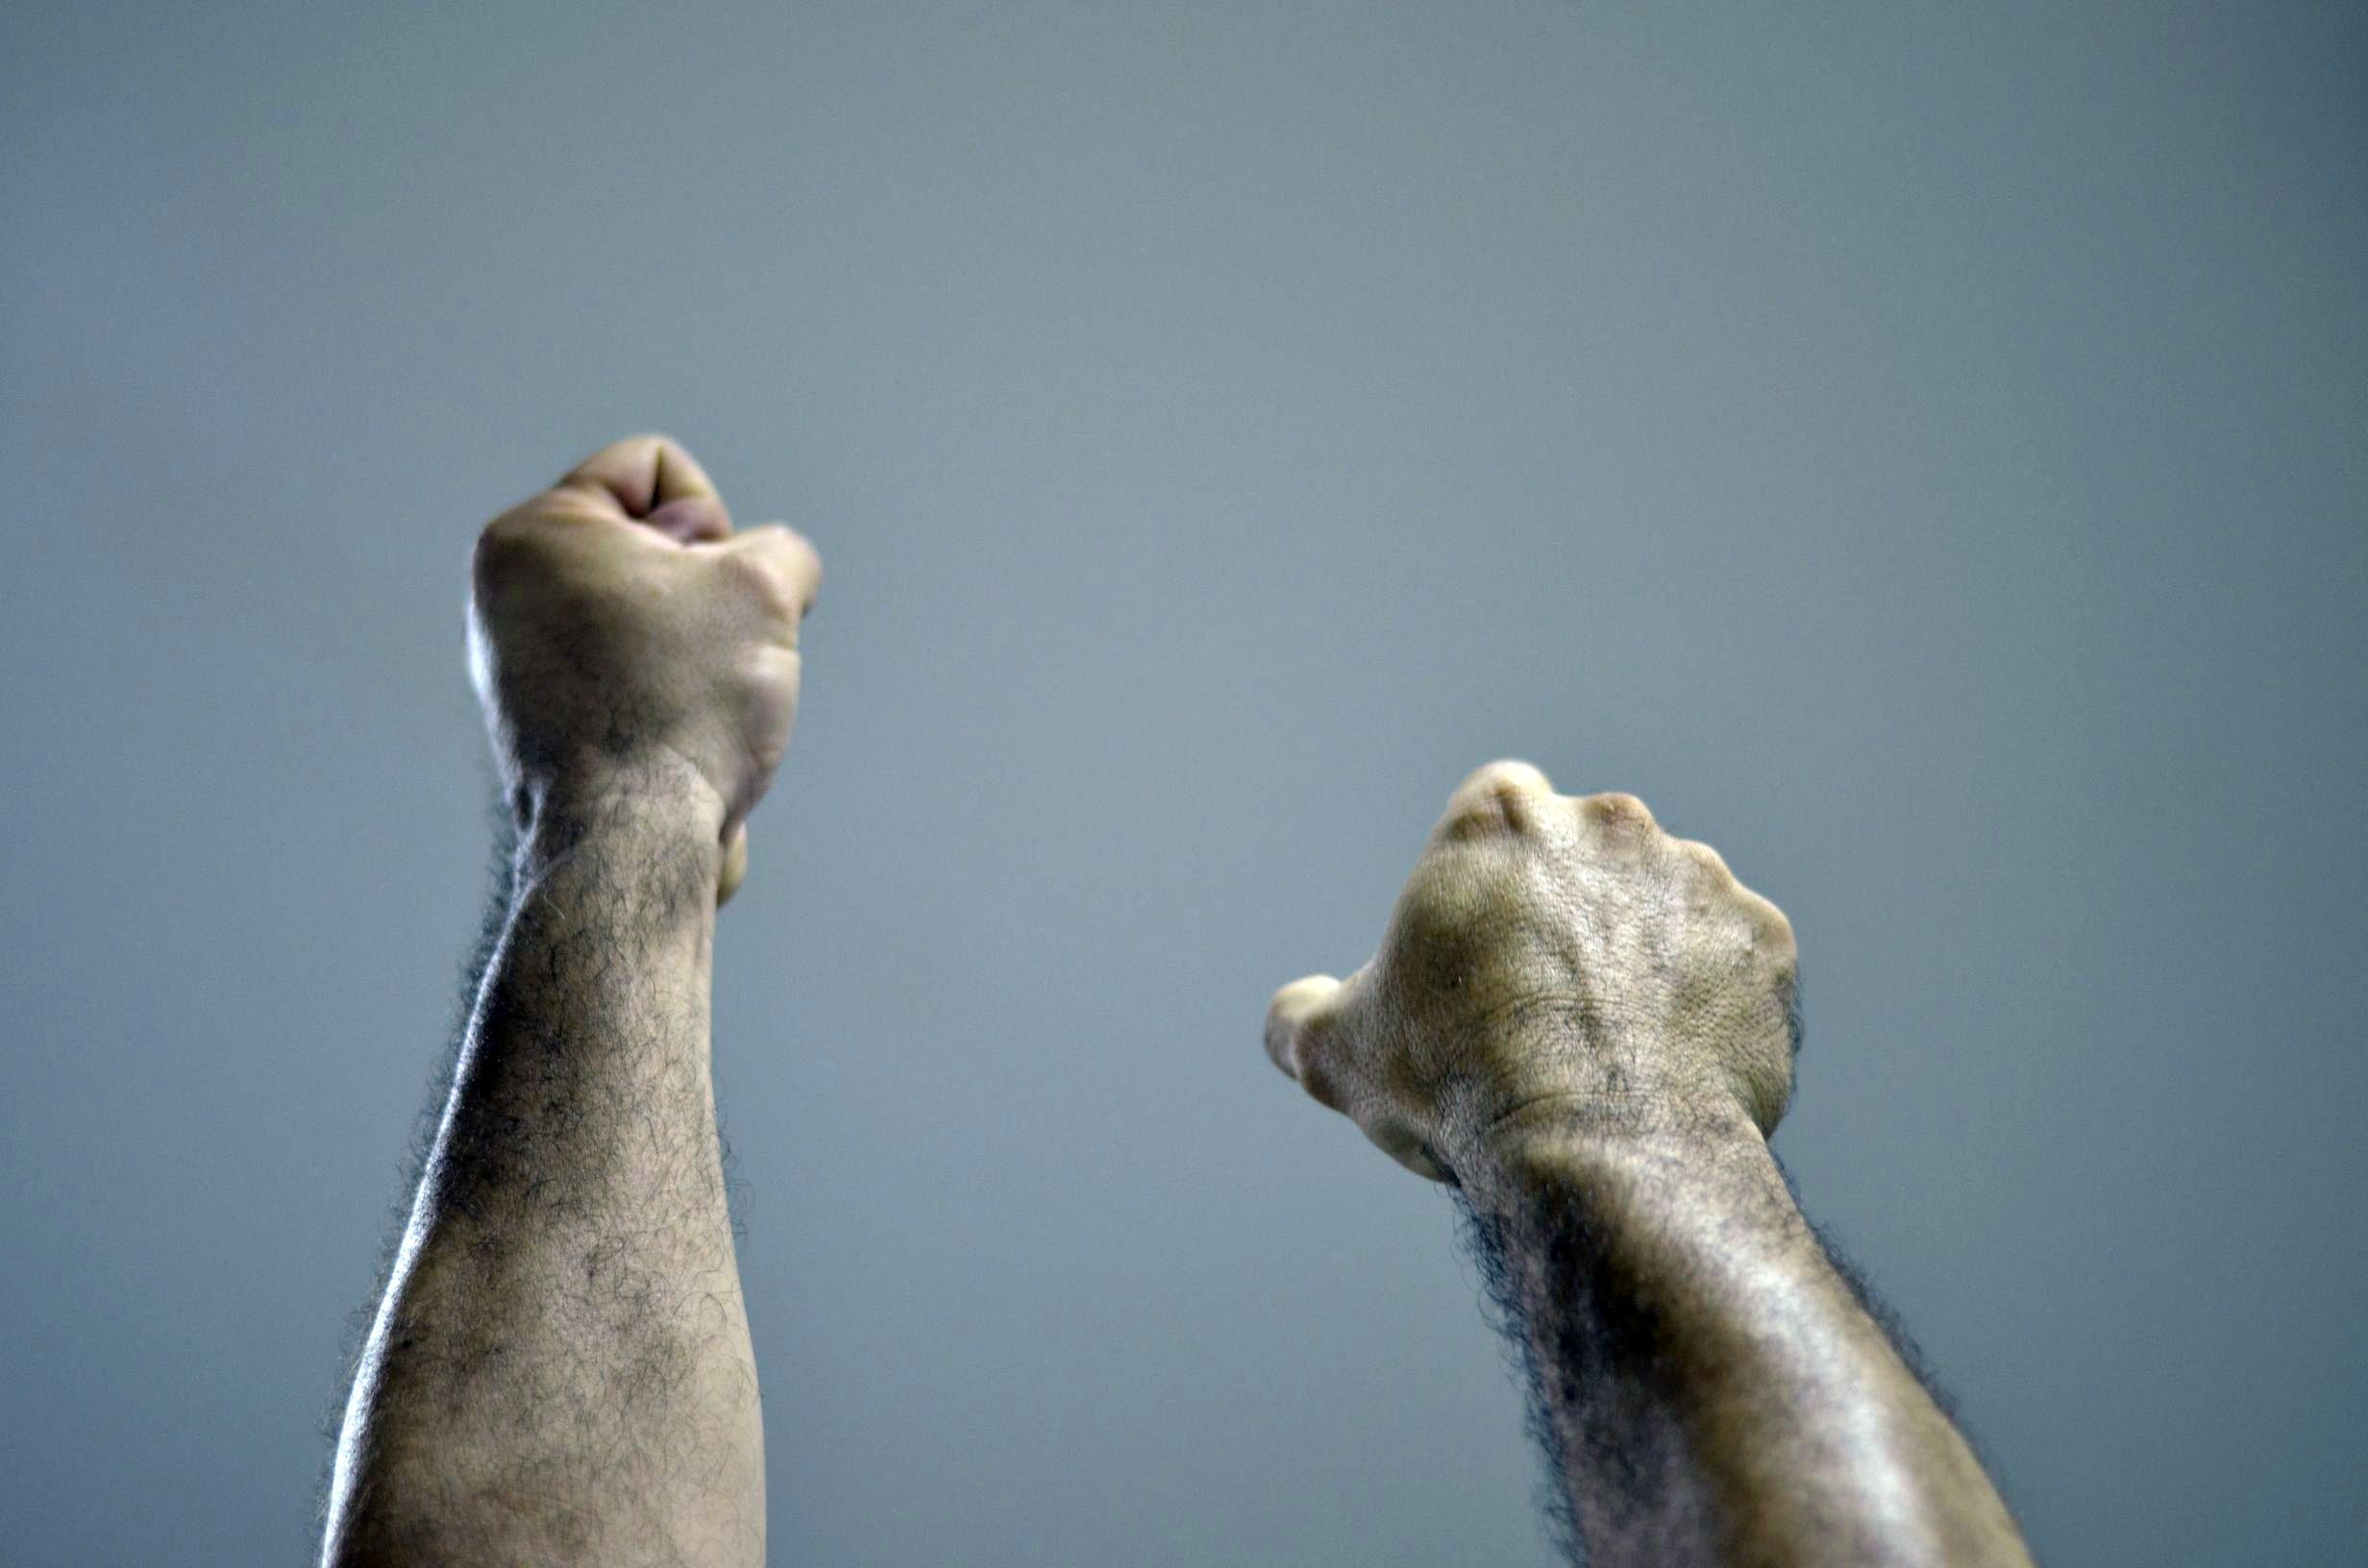
hand, bird, fauna, close up, sculpture, hands, closed, meerkat, fists, cerrados